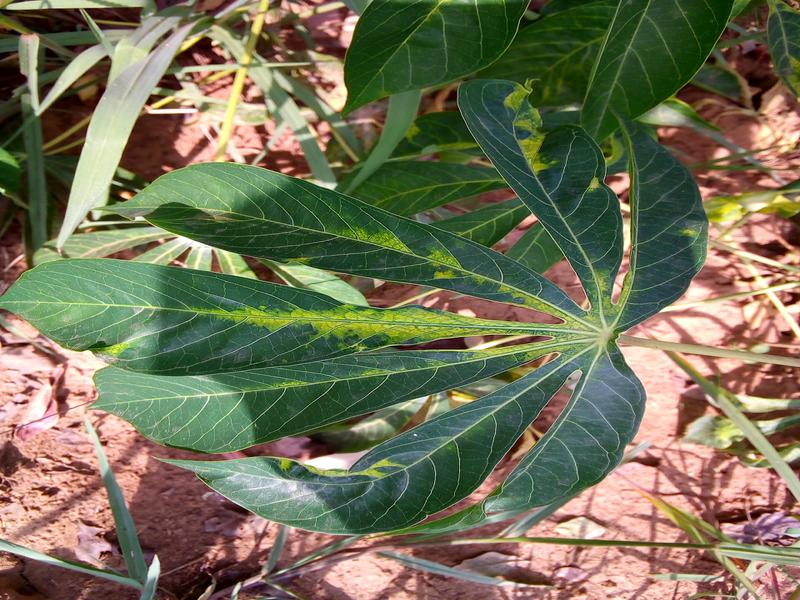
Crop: cassava
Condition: mosaic_disease